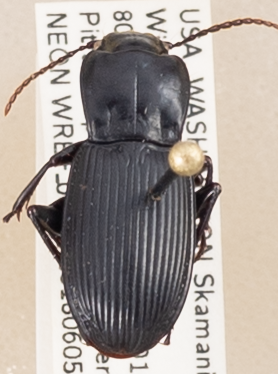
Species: Pterostichus herculaneus
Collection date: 2018-06-05
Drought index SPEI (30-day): -2.09
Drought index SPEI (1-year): -0.432
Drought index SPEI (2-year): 0.71